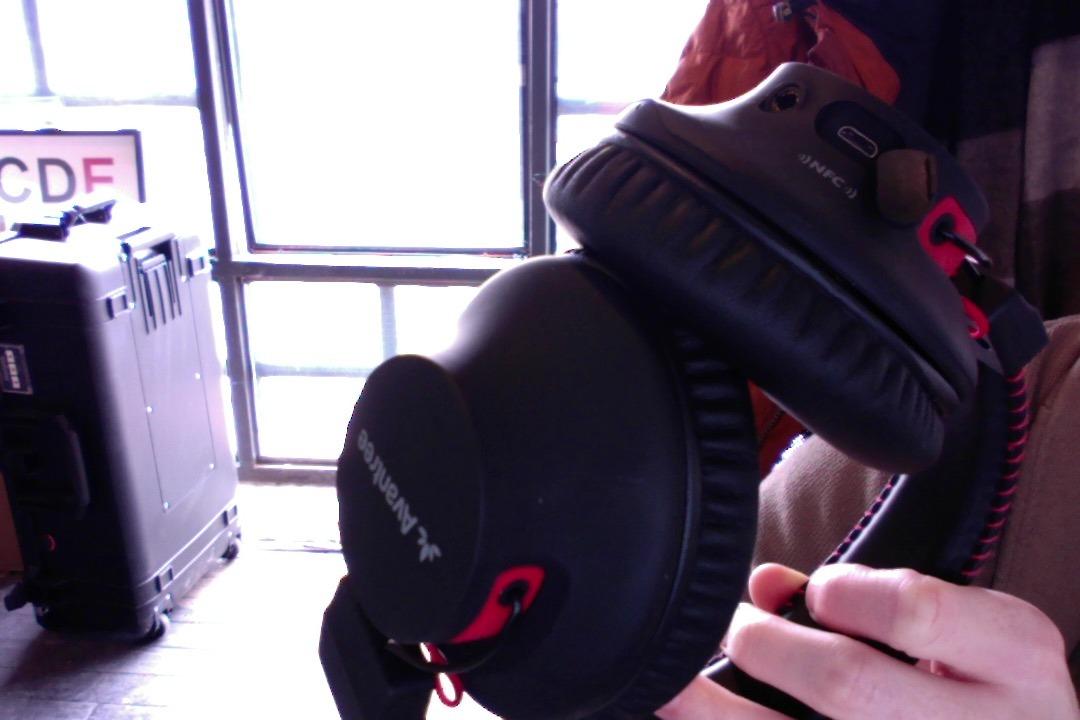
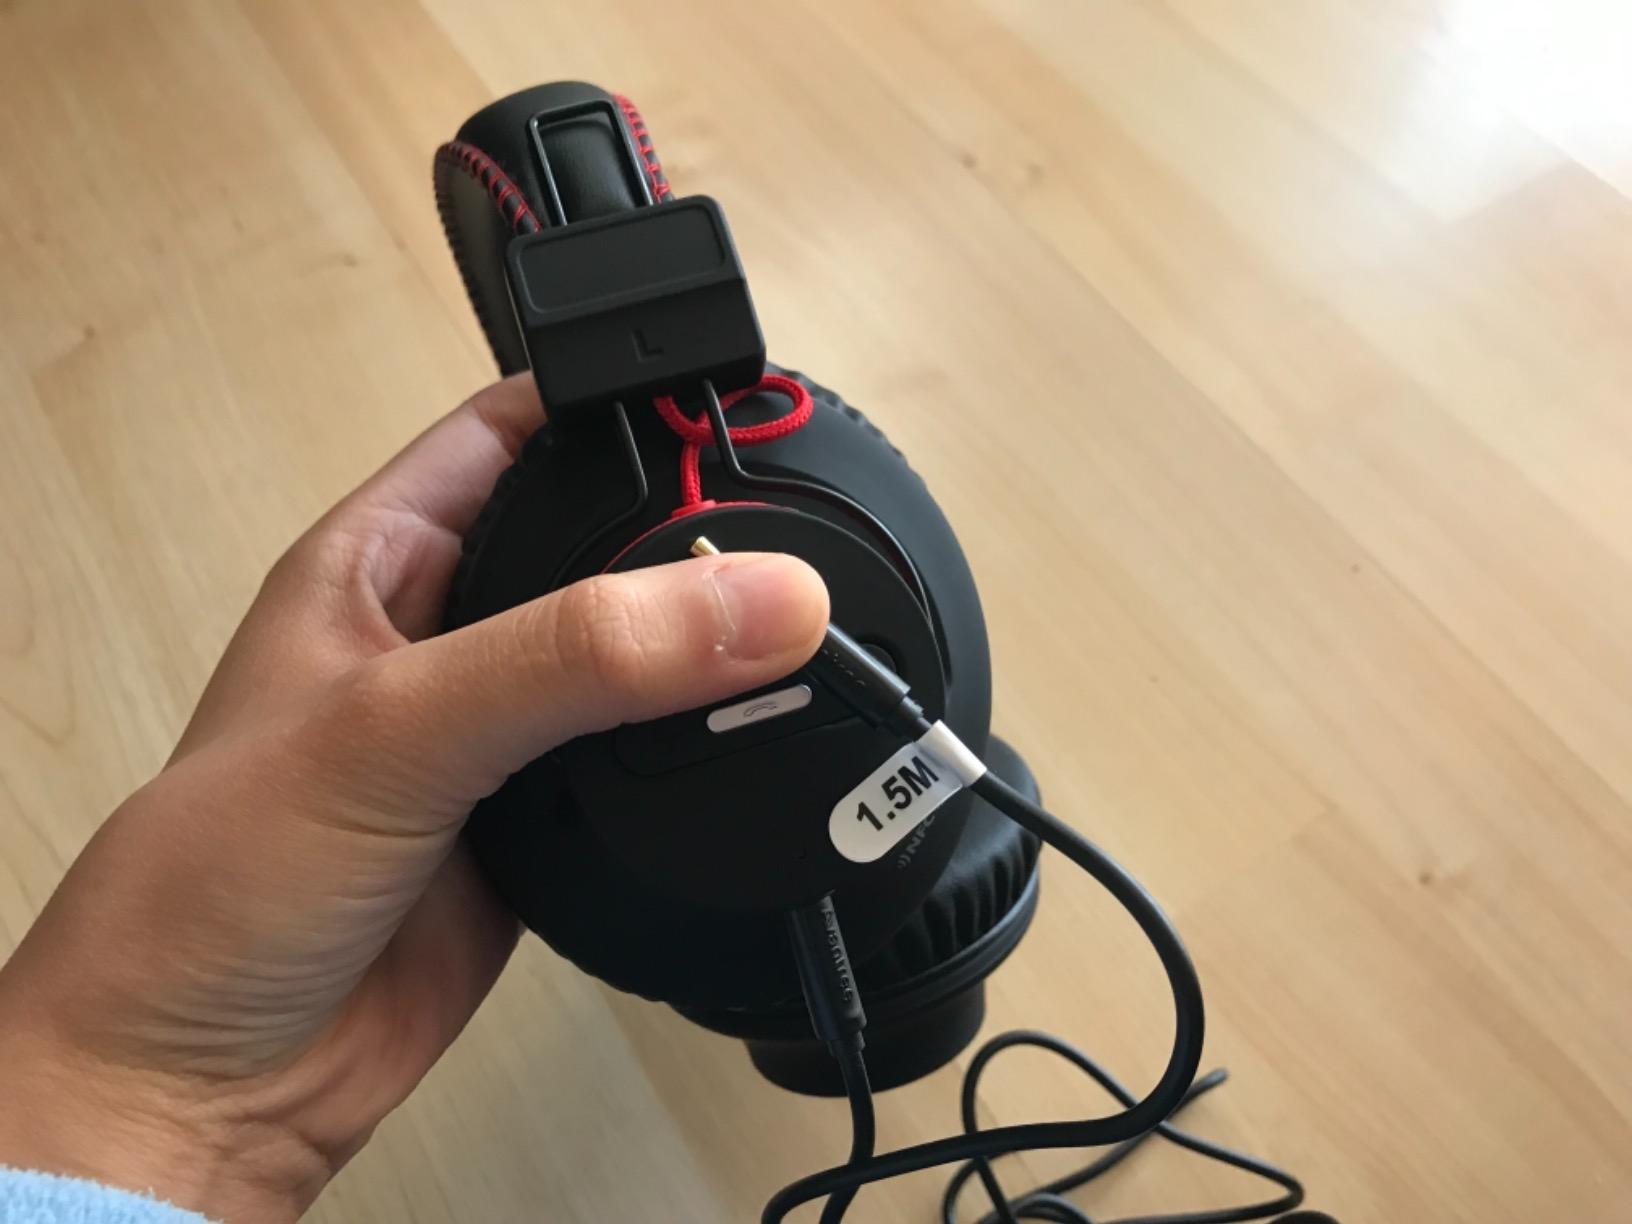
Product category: headphones
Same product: yes